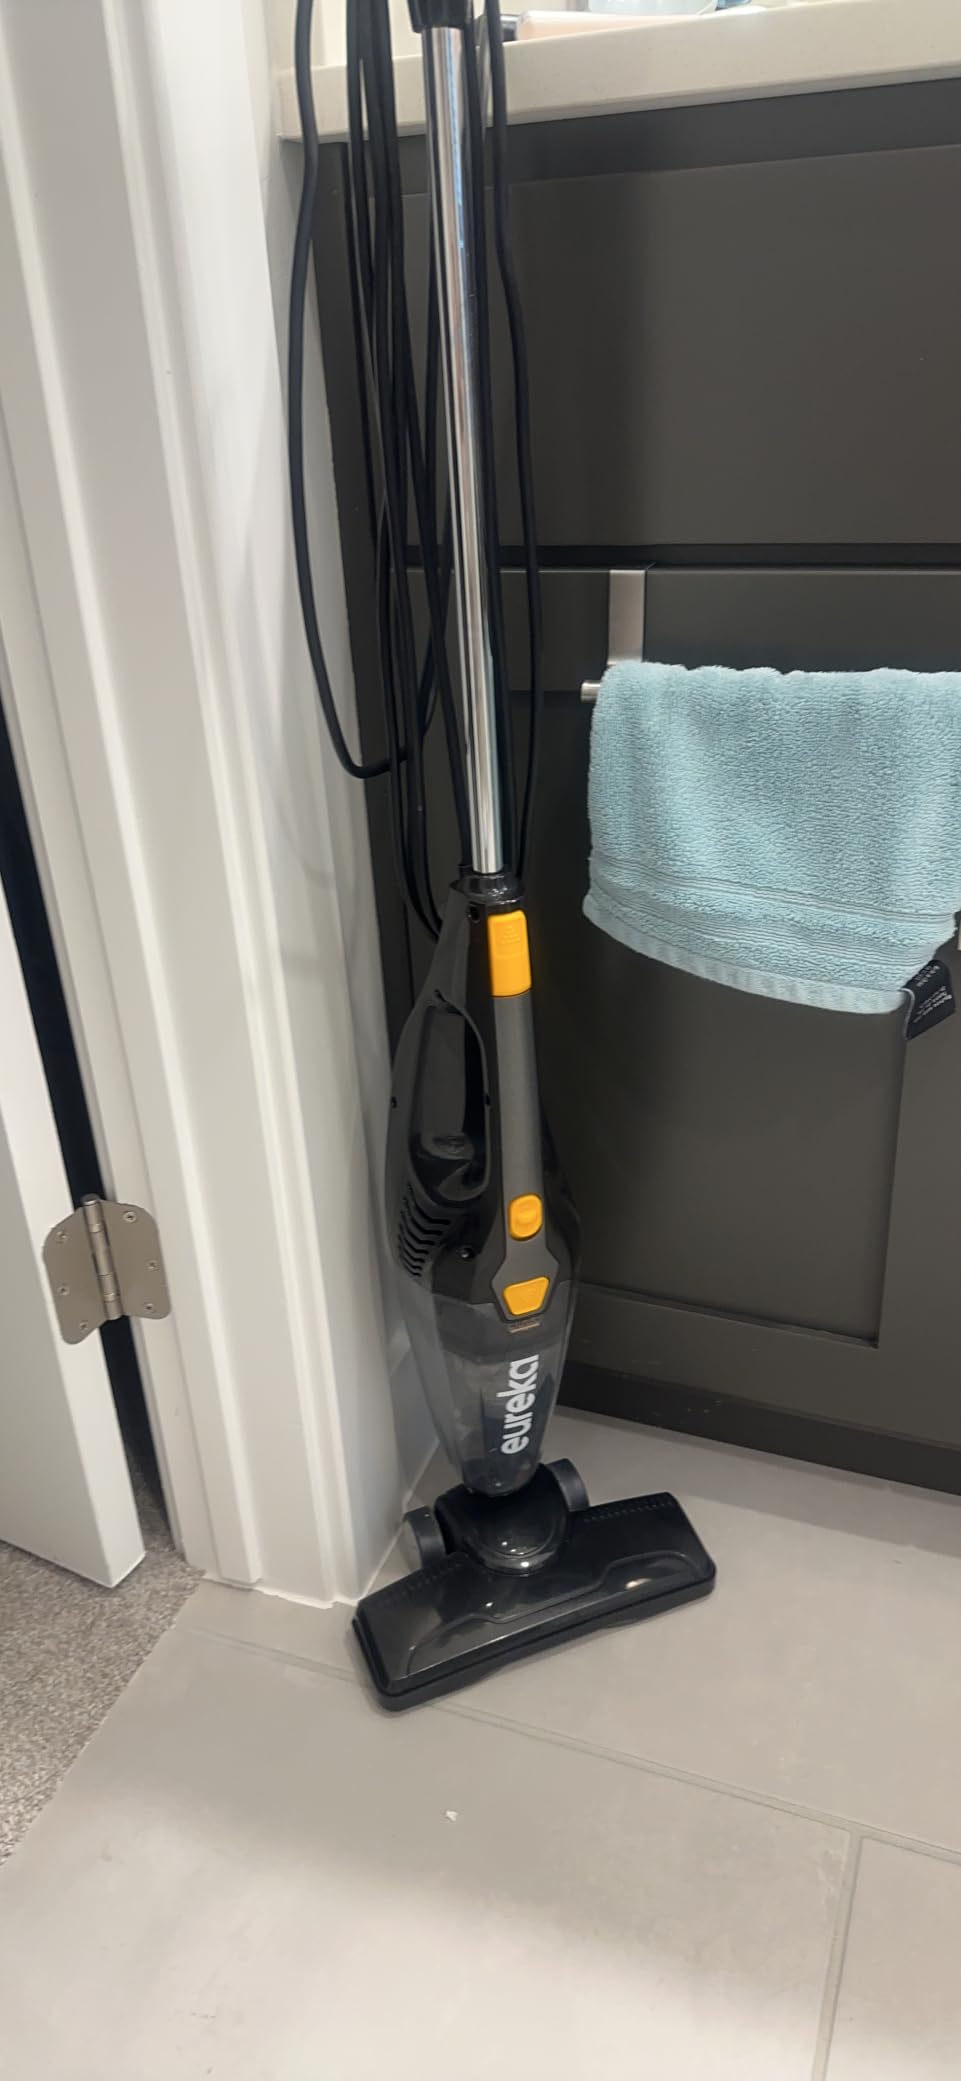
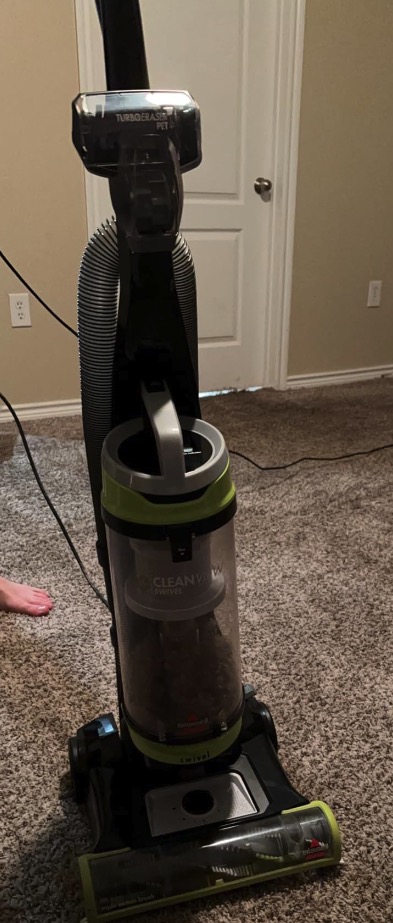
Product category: items_vacuum
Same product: no